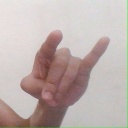
अक्षर: च